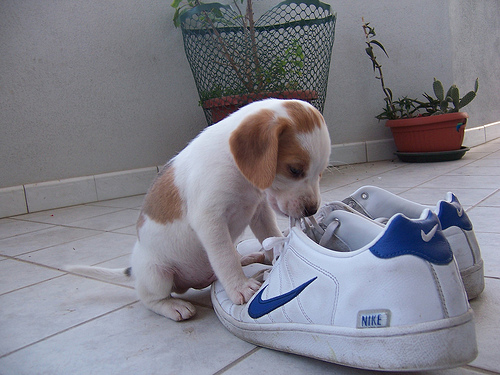
Animal: dog
Breed: beagle